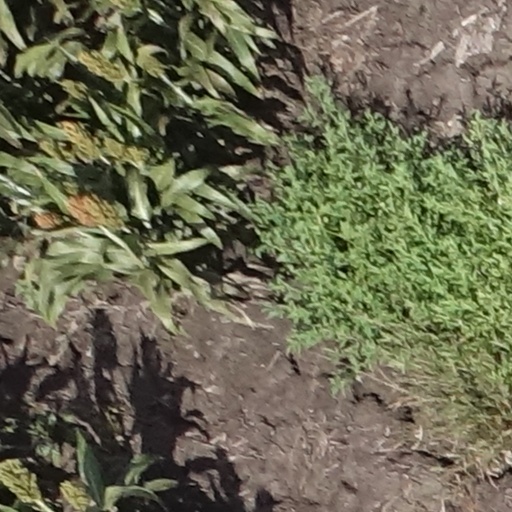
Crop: sorghum